Hell–Sunnan Line

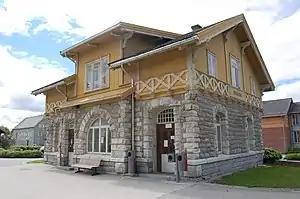
The preserved Skogn Station is an example of the stations' style mix, with a random rubble ground story and wooden upper story, and with elements from both Dragestil and Art Nouveau

Levanger Station is the most spectacular station on the line and also the best preserved town station. Built entirely in stone, it has a dominant position in town and with a park in front of the station. It was designed in combined Medieval style, with strong elements of Gothic and Romanesque style. Steinkjer Station was the other station entirely built in stone. It has a combined Baroque Revival and Art Nouveau style, and is more anonymous than Levanger Station. Its characteristics were largely lost after it was connected with the bus station. Three stations, Langstein, Skogn and Levanger, have been preserved, while Skatval and Hell have been protected.